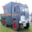
Label: truck